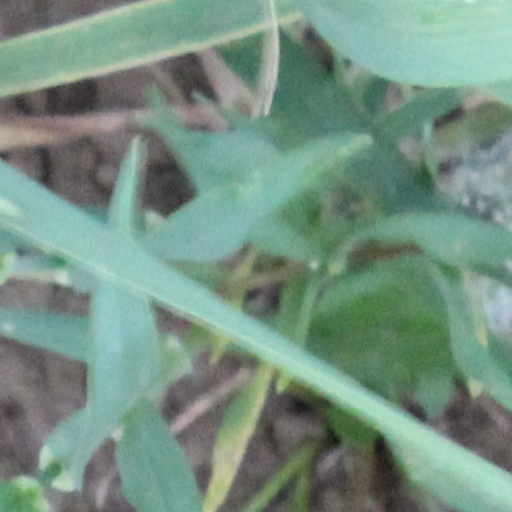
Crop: wheat